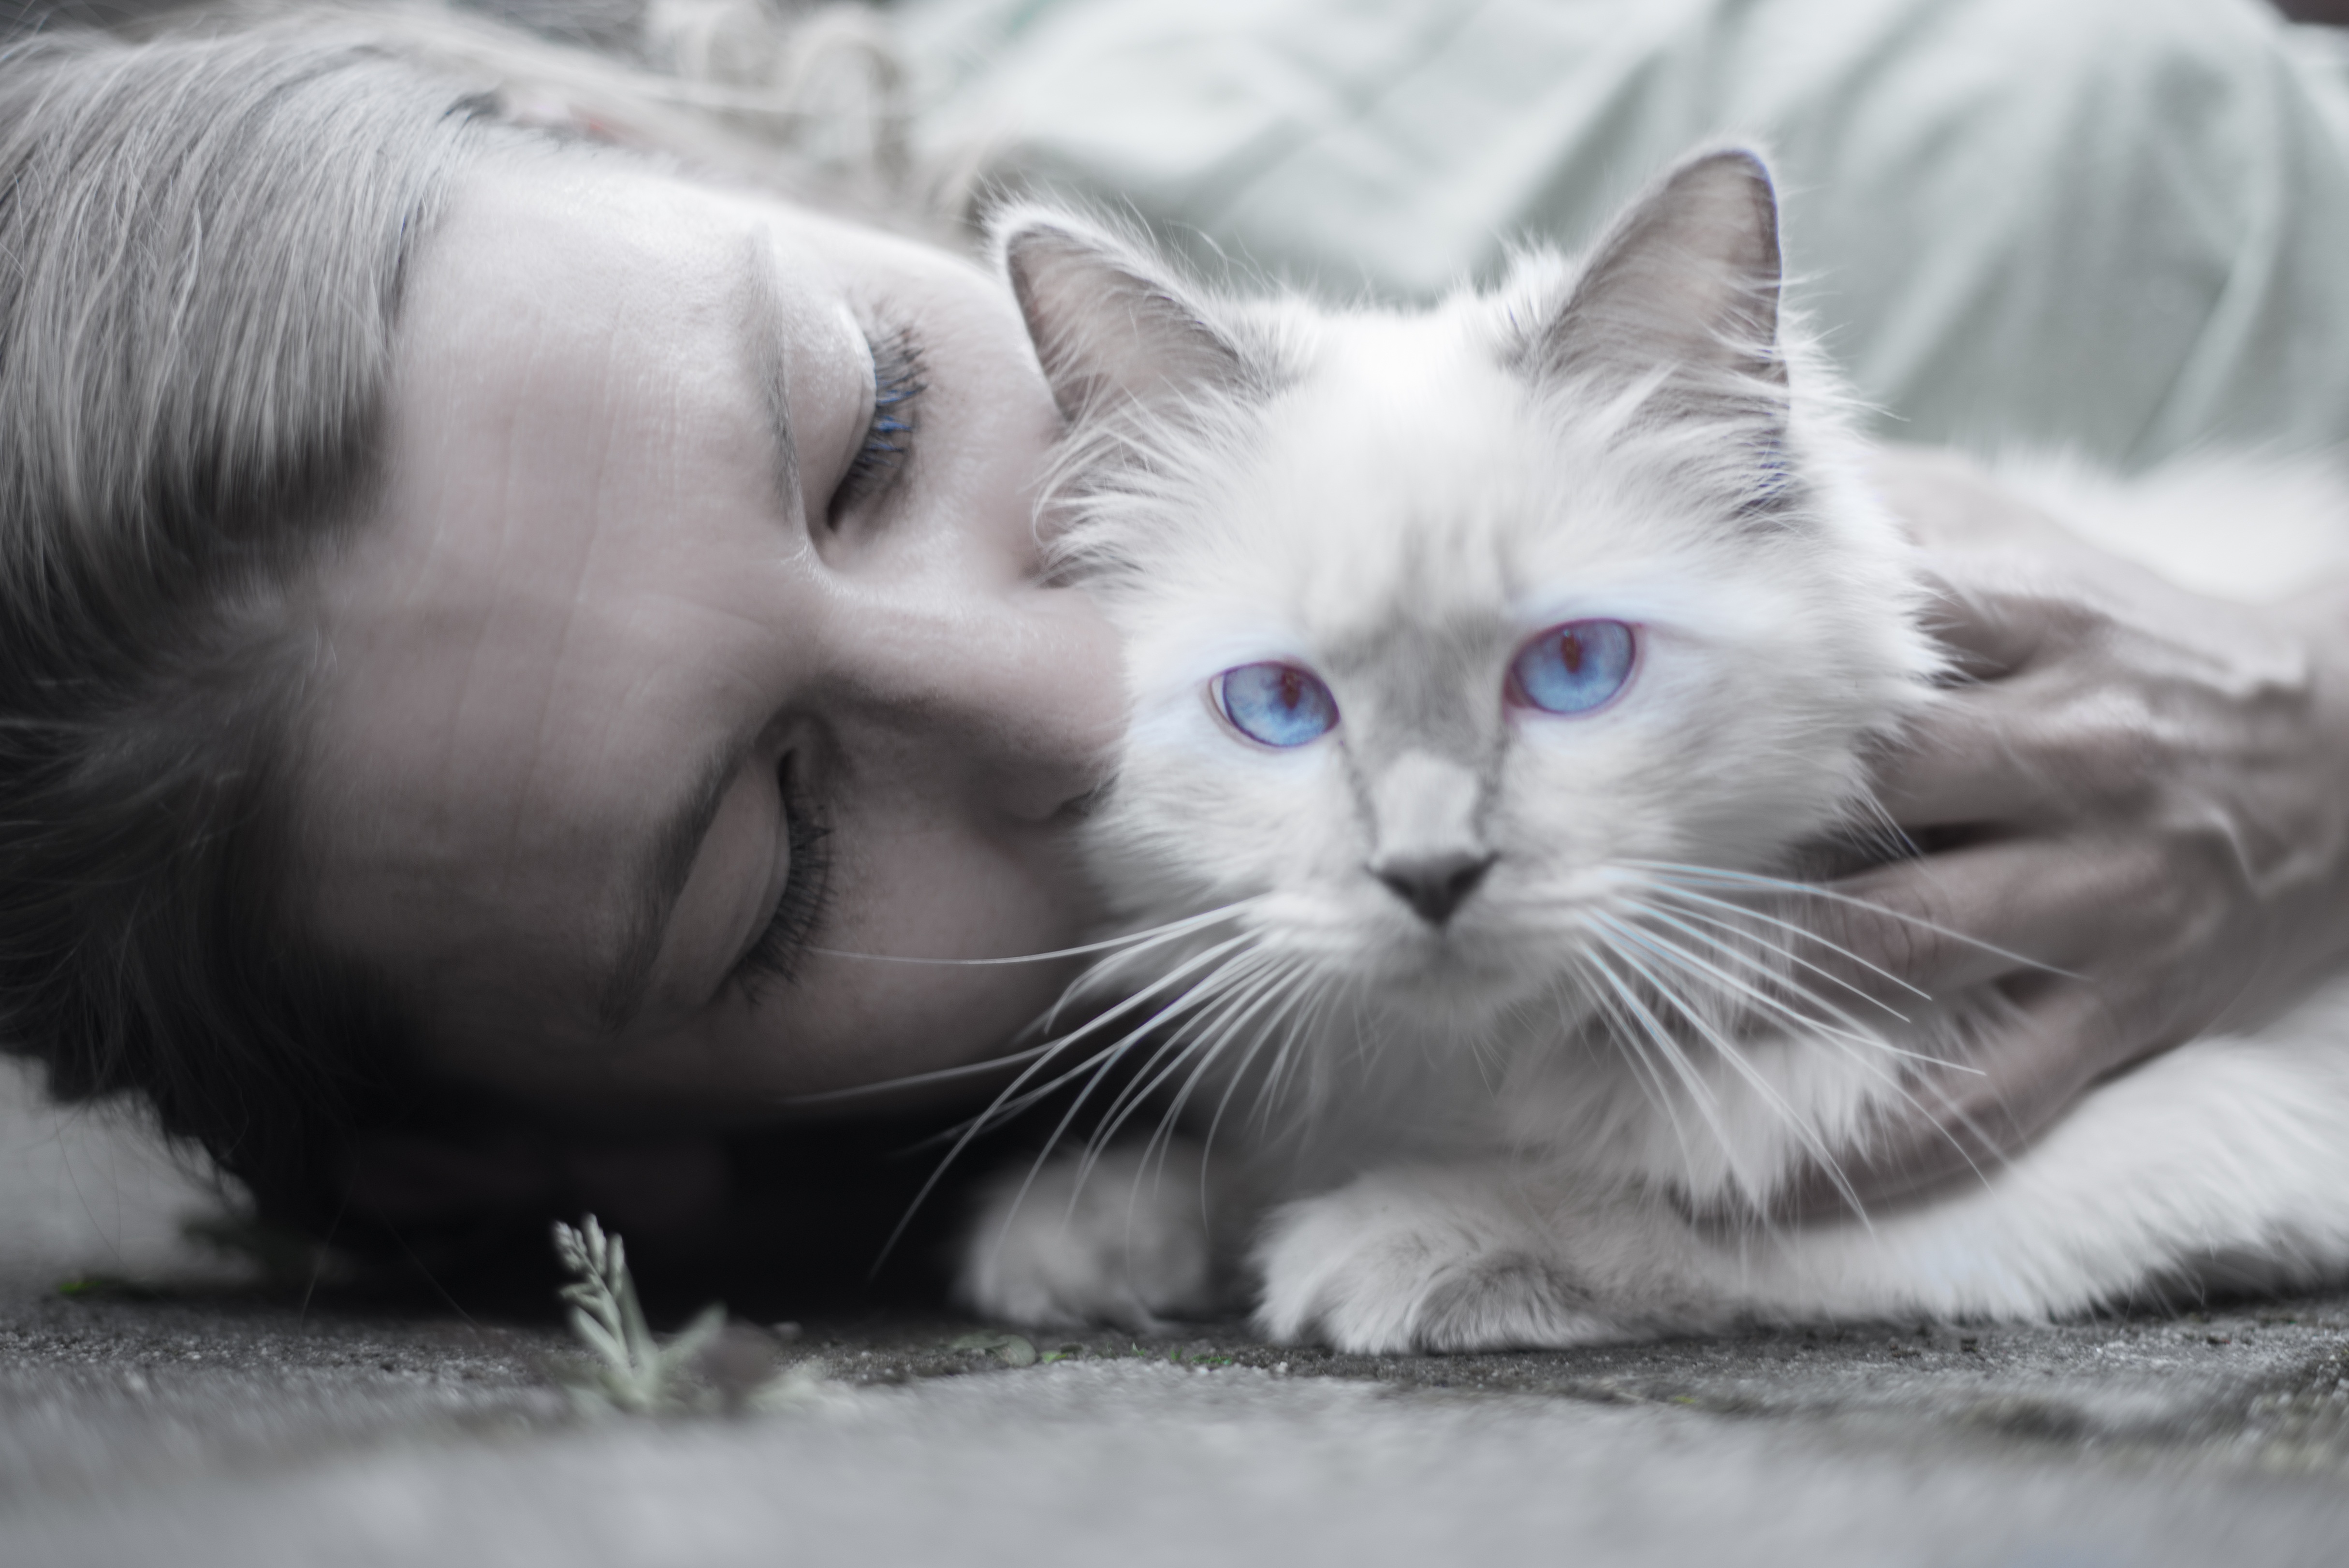
person, black and white, people, girl, woman, hair, white, animal, cute, female, love, pet, fur, portrait, young, fluffy, kitten, cat, feline, kiss, mammal, care, blue, friendship, monochrome, lady, holding, smile, close up, cuddle, eyes, whiskers, happy, furry, vertebrate, owner, attractive, cute animals, small to medium sized cats, cat like mammal, carnivoran, domestic short haired cat, birman